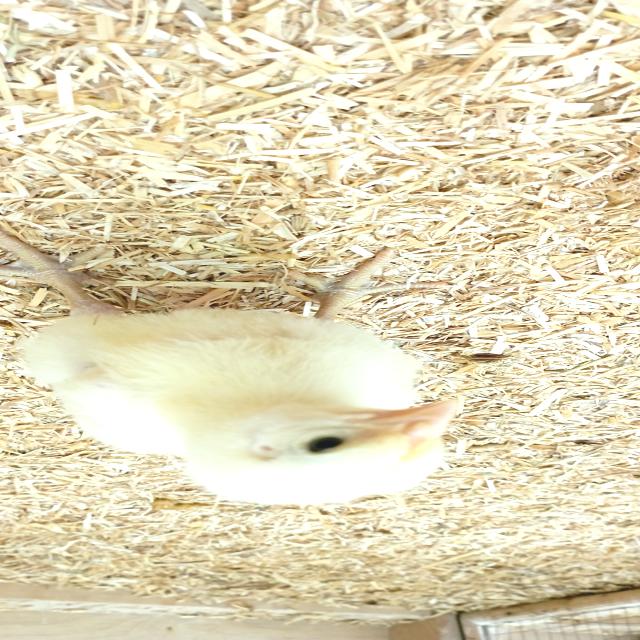
Weight: 173 g